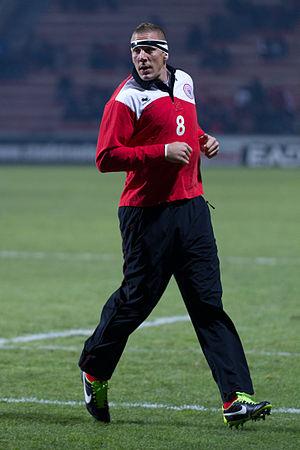
Imanol Harinordoquy
La liste des joueurs sélectionnés en équipe de France de rugby à XV comprend 1 121 joueurs au 8 mars 2020, le dernier étant Jean-Baptiste Gros retenu pour la première fois en équipe nationale le 22 février 2020 contre le pays de Galles. Le premier Français sélectionné est Henri Amand le 1ᵉʳ janvier 1906 contre la Nouvelle-Zélande. L'ordre établi prend en compte la date de la première sélection, puis la qualité de titulaire ou remplaçant et enfin l'ordre alphabétique. Les numéros ne correspondent pas nécessairement à ceux donnés par la Fédération française car certains joueurs ont reçu une carte d'international sans jamais avoir disputé un seul match et que le classement établi par la Fédération ne suit pas la règle utilisée ici.